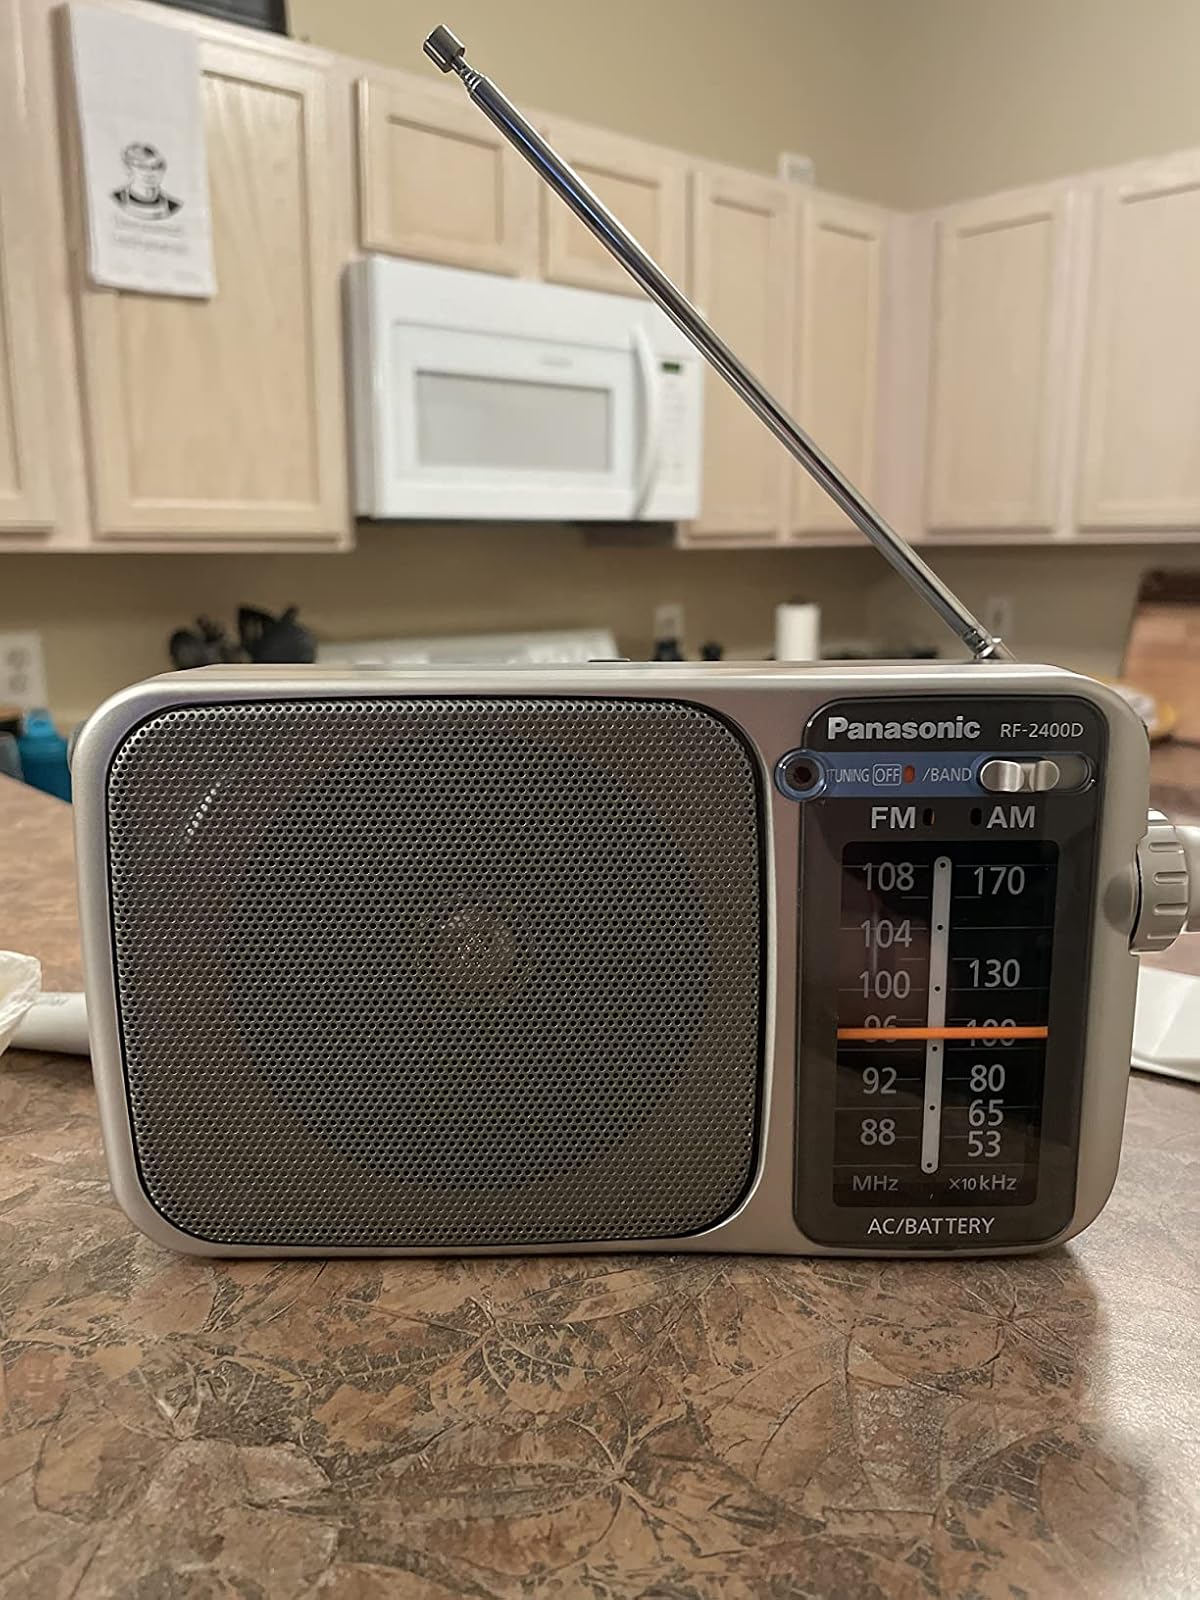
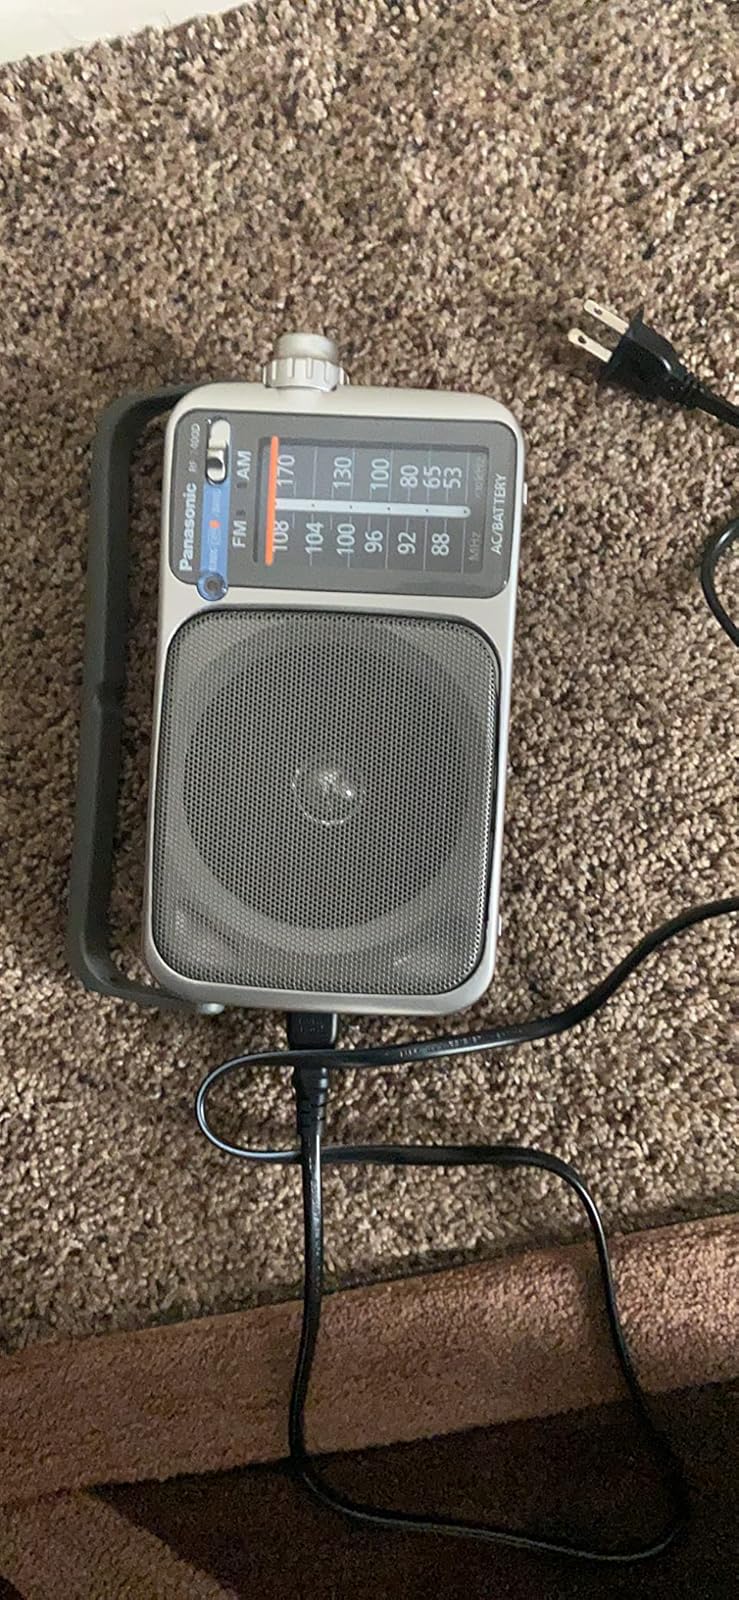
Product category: radio
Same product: yes